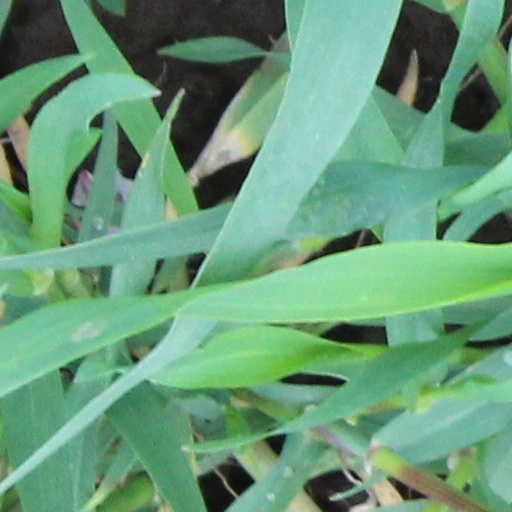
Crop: wheat